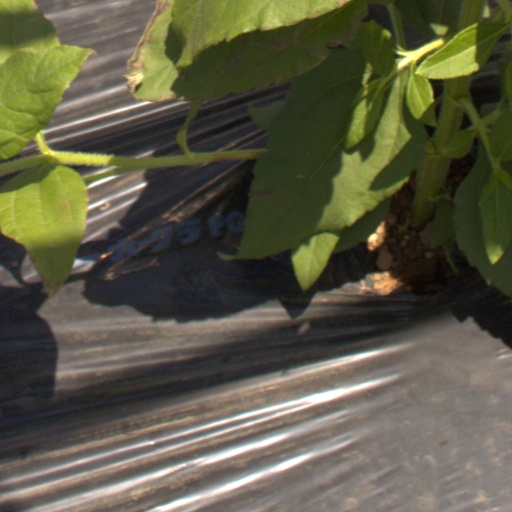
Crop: Jerusalem artichoke